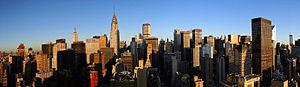
Manhattan, à New York, vue depuis l'hôtel Millennium UN Plaza tôt le matin. Română: Manhattan, New York